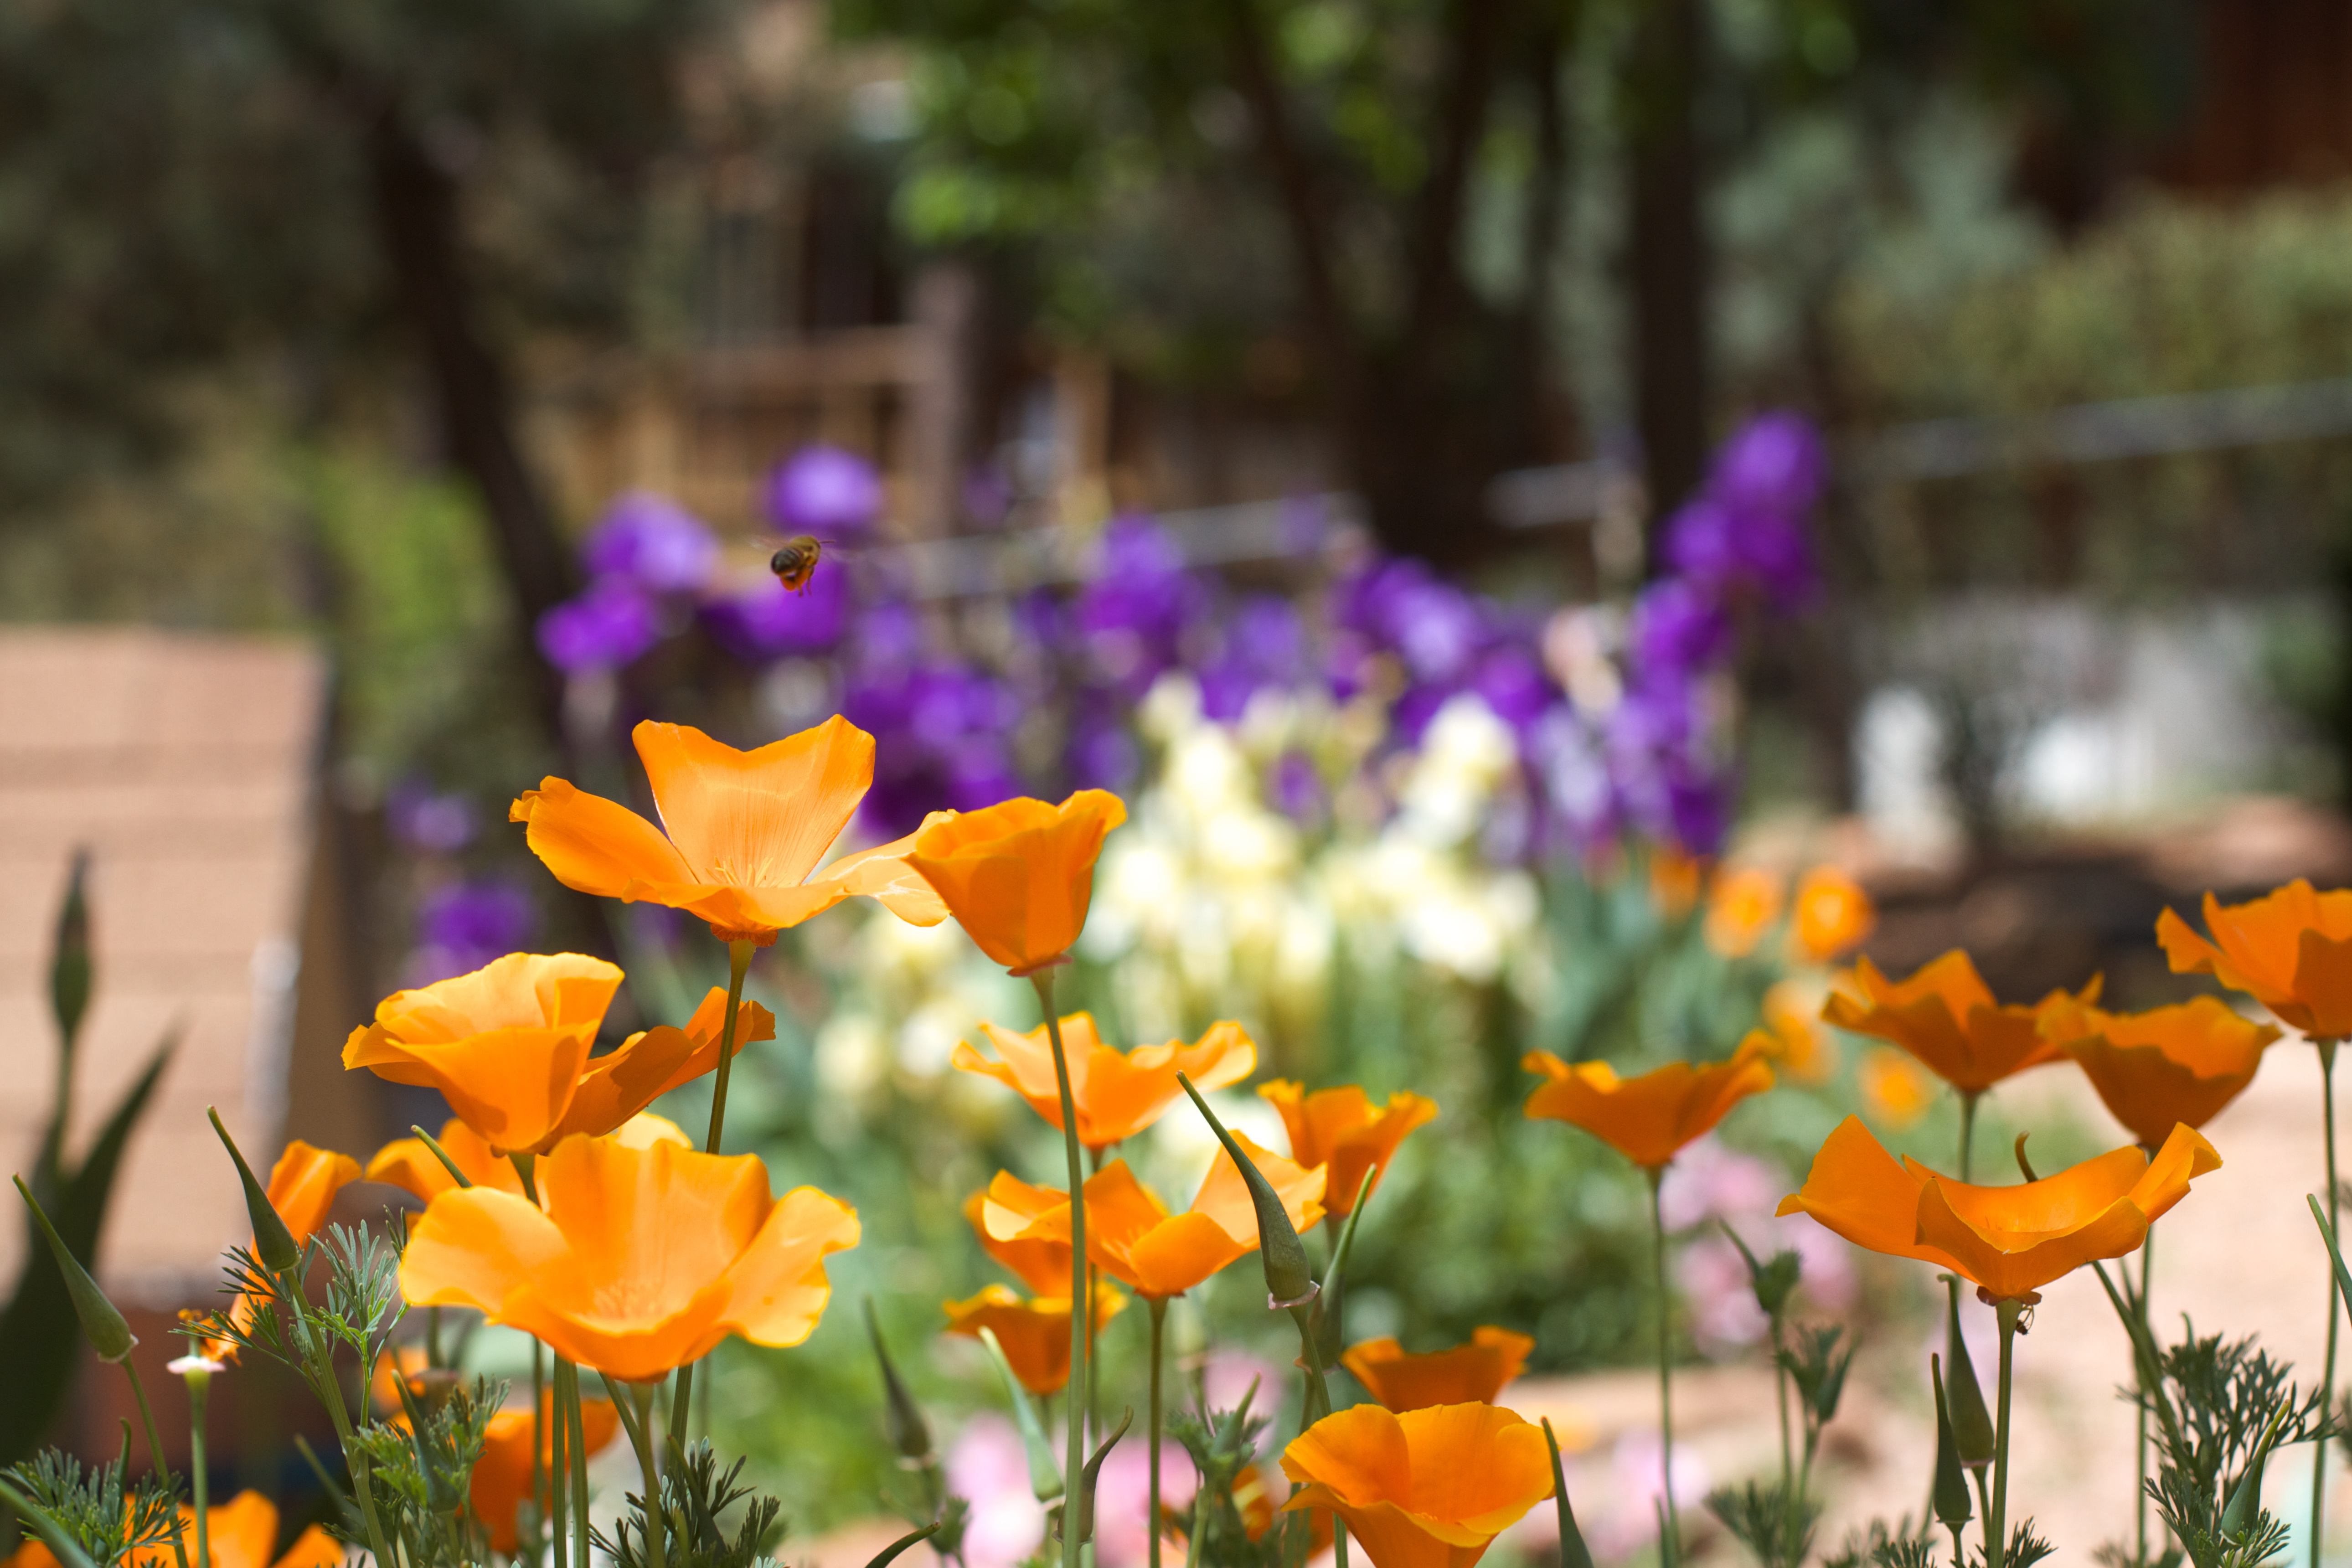
nature, plant, meadow, flower, petal, autumn, botany, yellow, garden, flora, wildflower, 2015365, flowering plant, annual plant, land plant